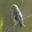
Label: bird